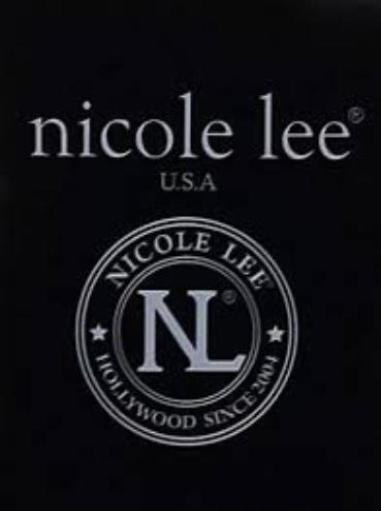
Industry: Clothes